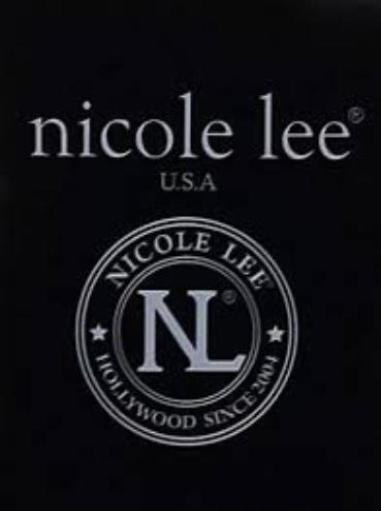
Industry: Clothes